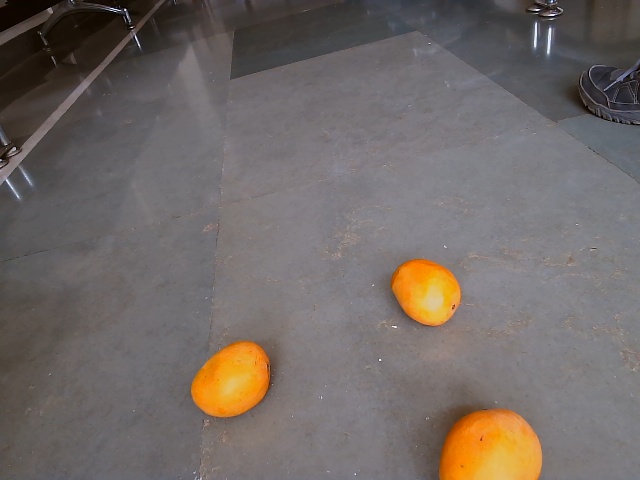
Label: Ripe_Mango